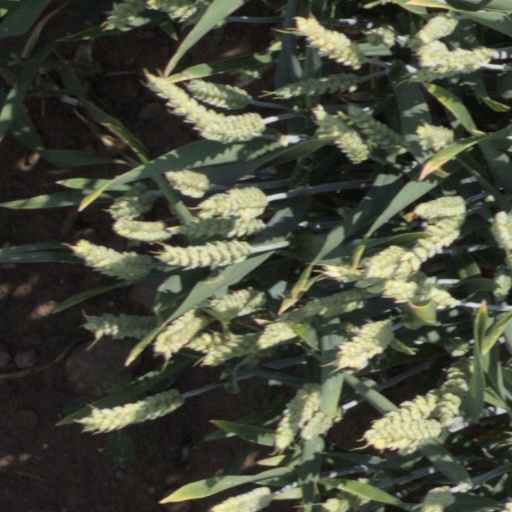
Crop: wheat